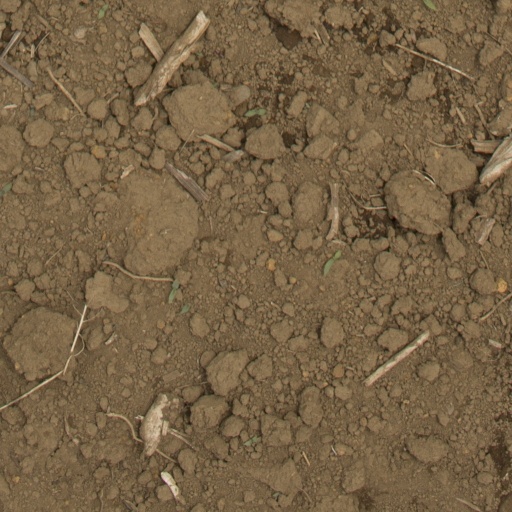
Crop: Jerusalem artichoke